Münchner Sommernachtstraum

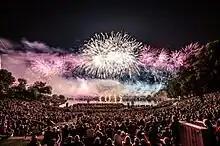
Music fireworks at the "Münchner Sommernachtstraum" 2018

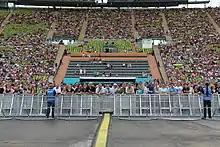
Spectators at the "Münchner Sommernachtstraum" 2013

The Münchner Sommernachtstraum (Munich Midsummer Nights Dream) is a show event that has been held annually in July since 2004 in Olympiapark.